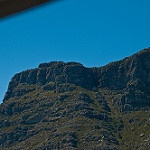
Scene: Outdoor